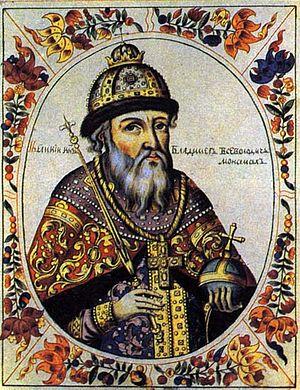
Vladimir Vsevolodovitch, plus connu sous le nom de Vladimir II Monomaque, est un grand-prince du Rus' de Kiev de la dynastie des Riourikides, qui régna de 1113 à 1125.